María Cecilia Botero

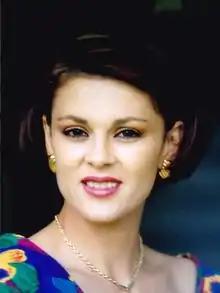
Botero in 1991

María Cecilia Botero Cadavid (born 13 May 1955) is a Colombian actress, television presenter and journalist.